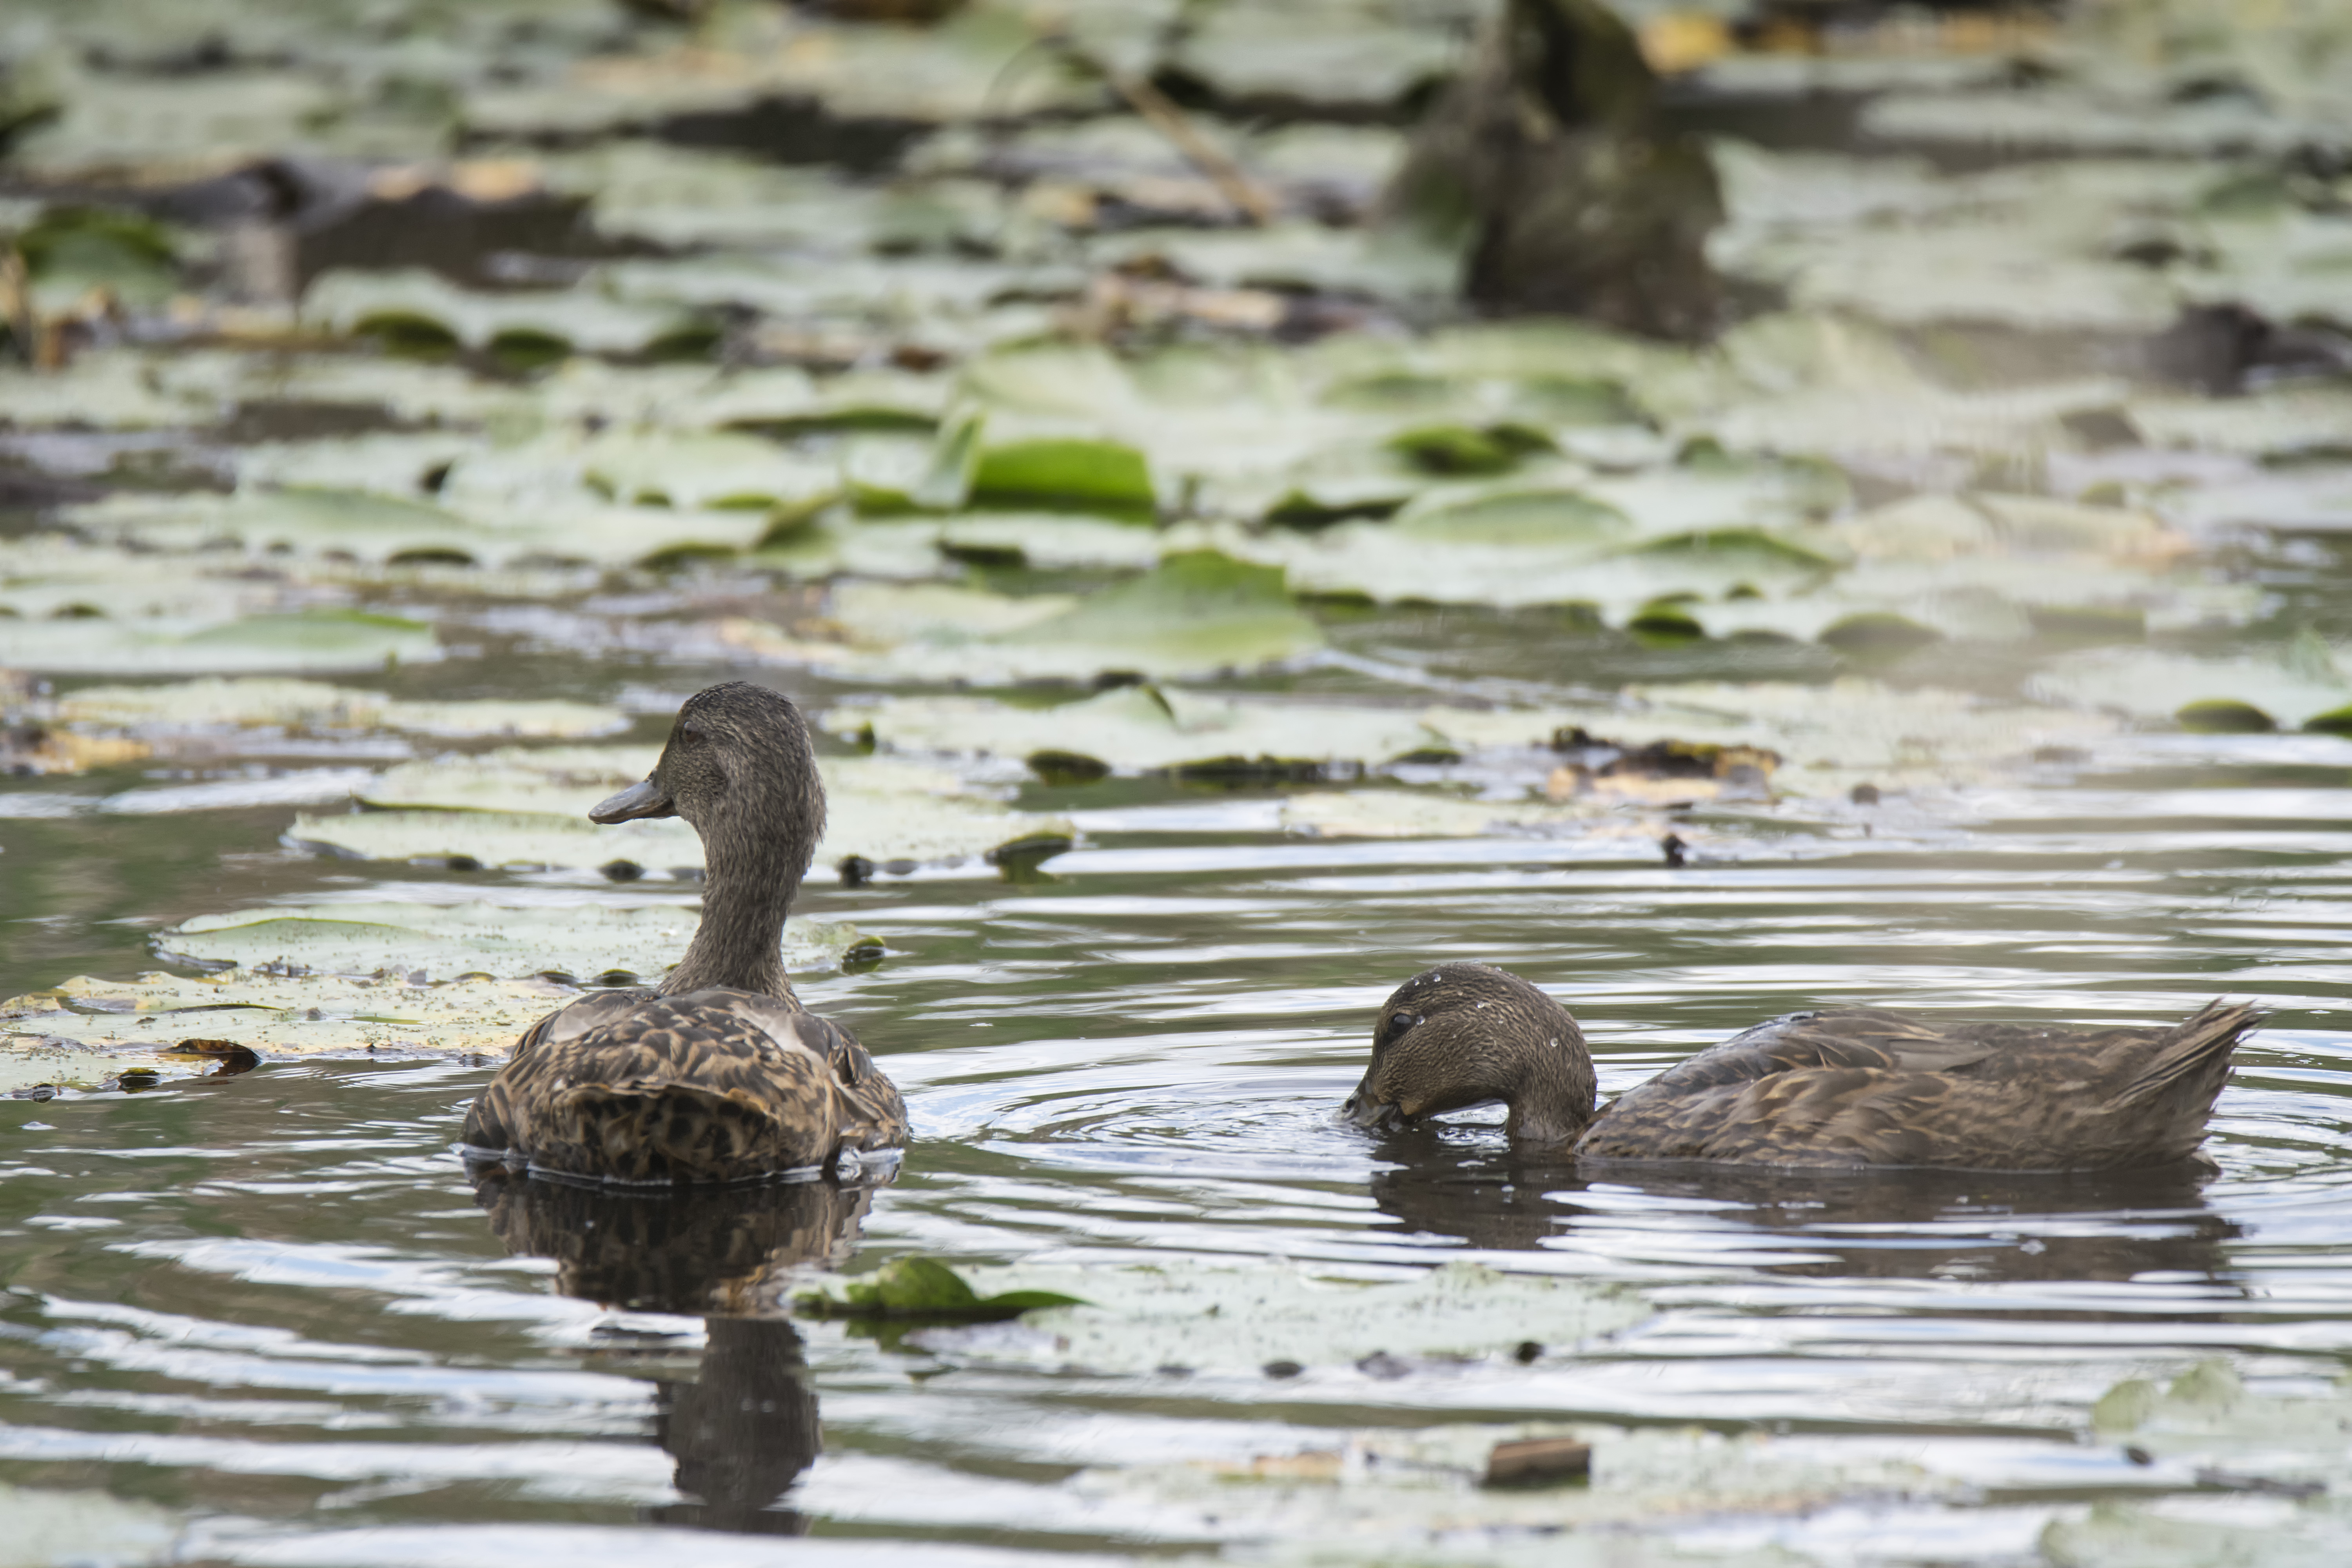
water, nature, bird, wildlife, fauna, duck, canada, vertebrate, quebec, colvert, waterfowl, water bird, mallard, canard, sherbrooke, oiseau, ducks geese and swans